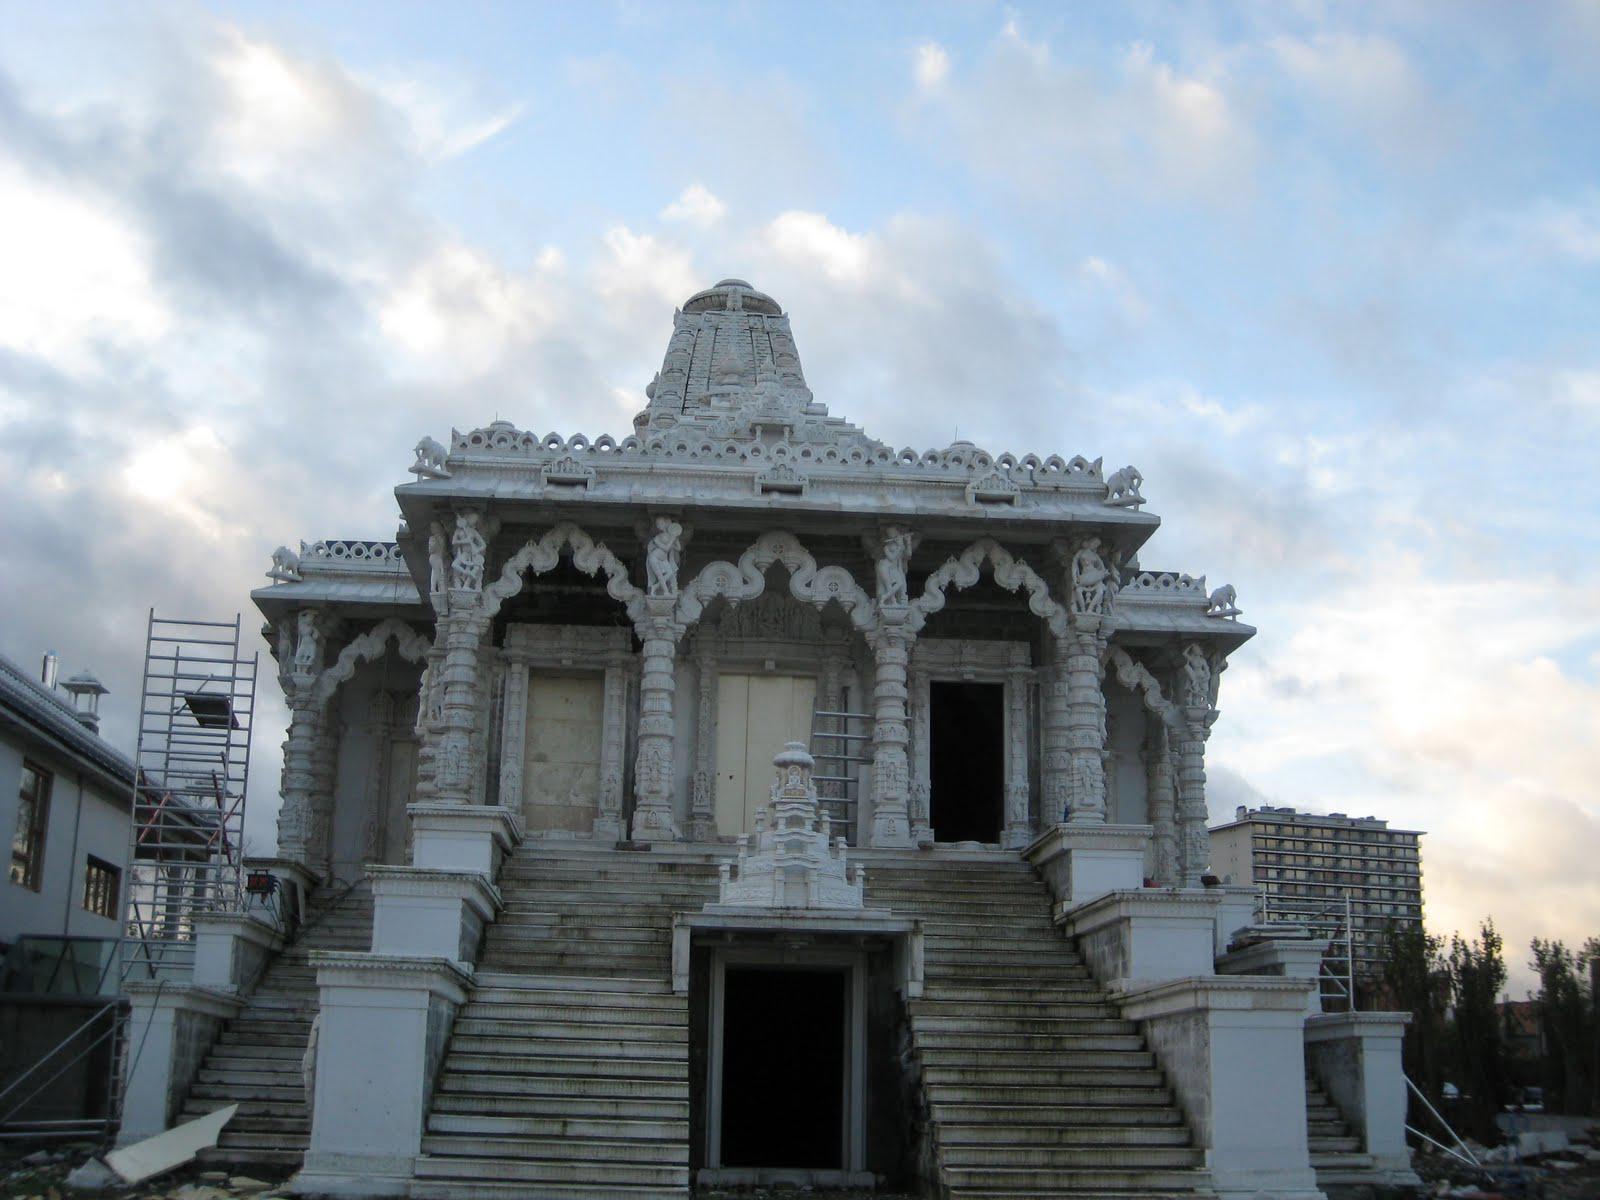
type of place of worship : the largest
Relation: Subjective